Neomi Rao

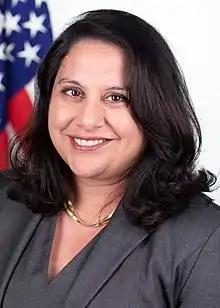
Official portrait, 2018

Neomi Jehangir Rao (born in 1973) is an American jurist and legal scholar serving as a United States circuit judge of the United States Court of Appeals for the District of Columbia Circuit since 2019. She was appointed by President Donald Trump, having served in the Trump administration from 2017 to 2019 as administrator of the Office of Information and Regulatory Affairs. She was previously a professor of law at George Mason University's Antonin Scalia Law School.